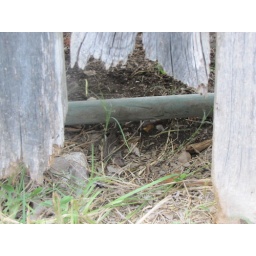
a hole in a fence my friend's cat uses